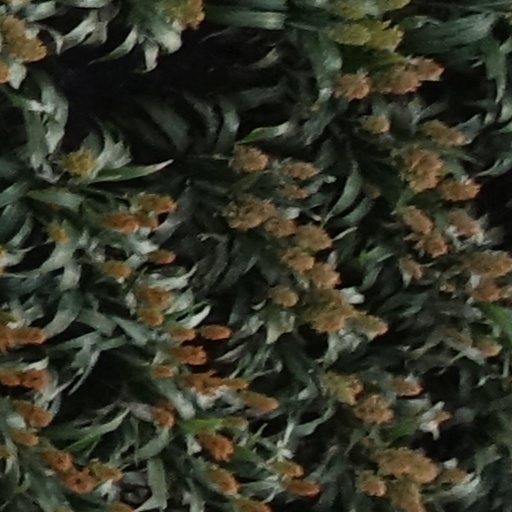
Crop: sorghum